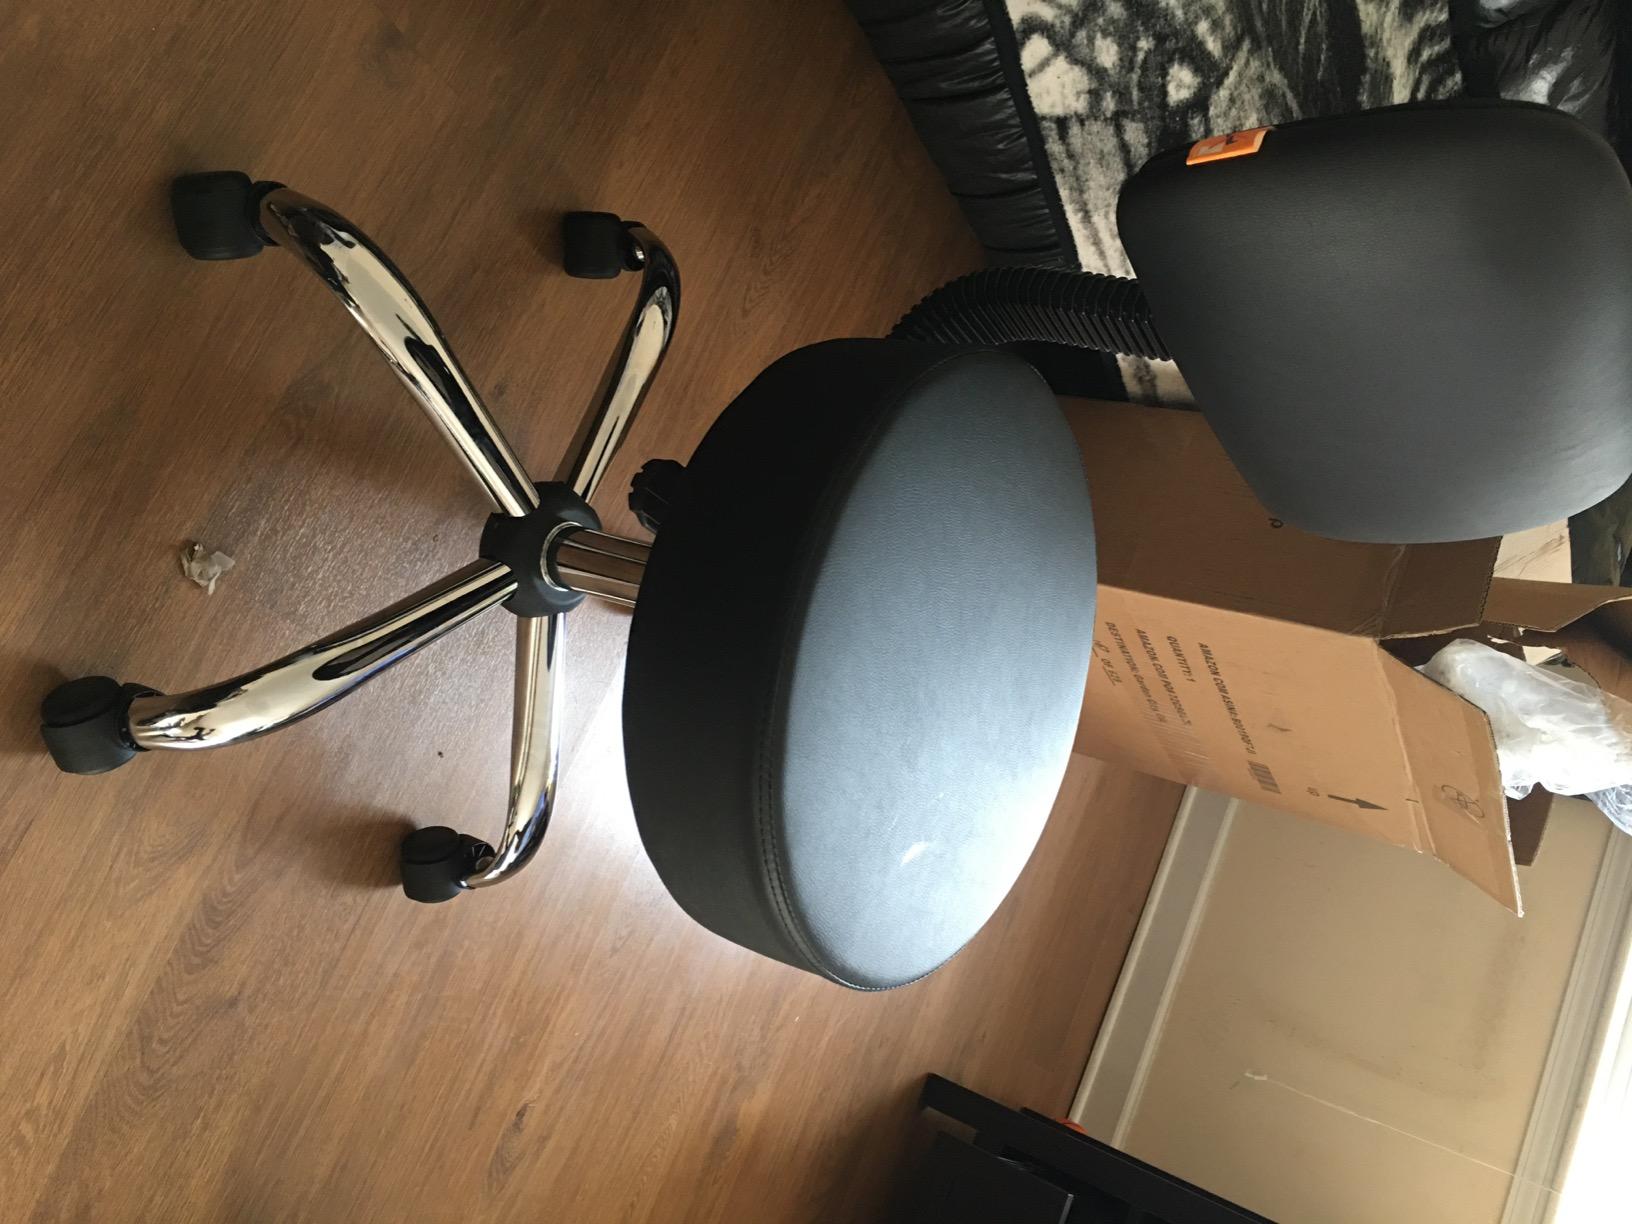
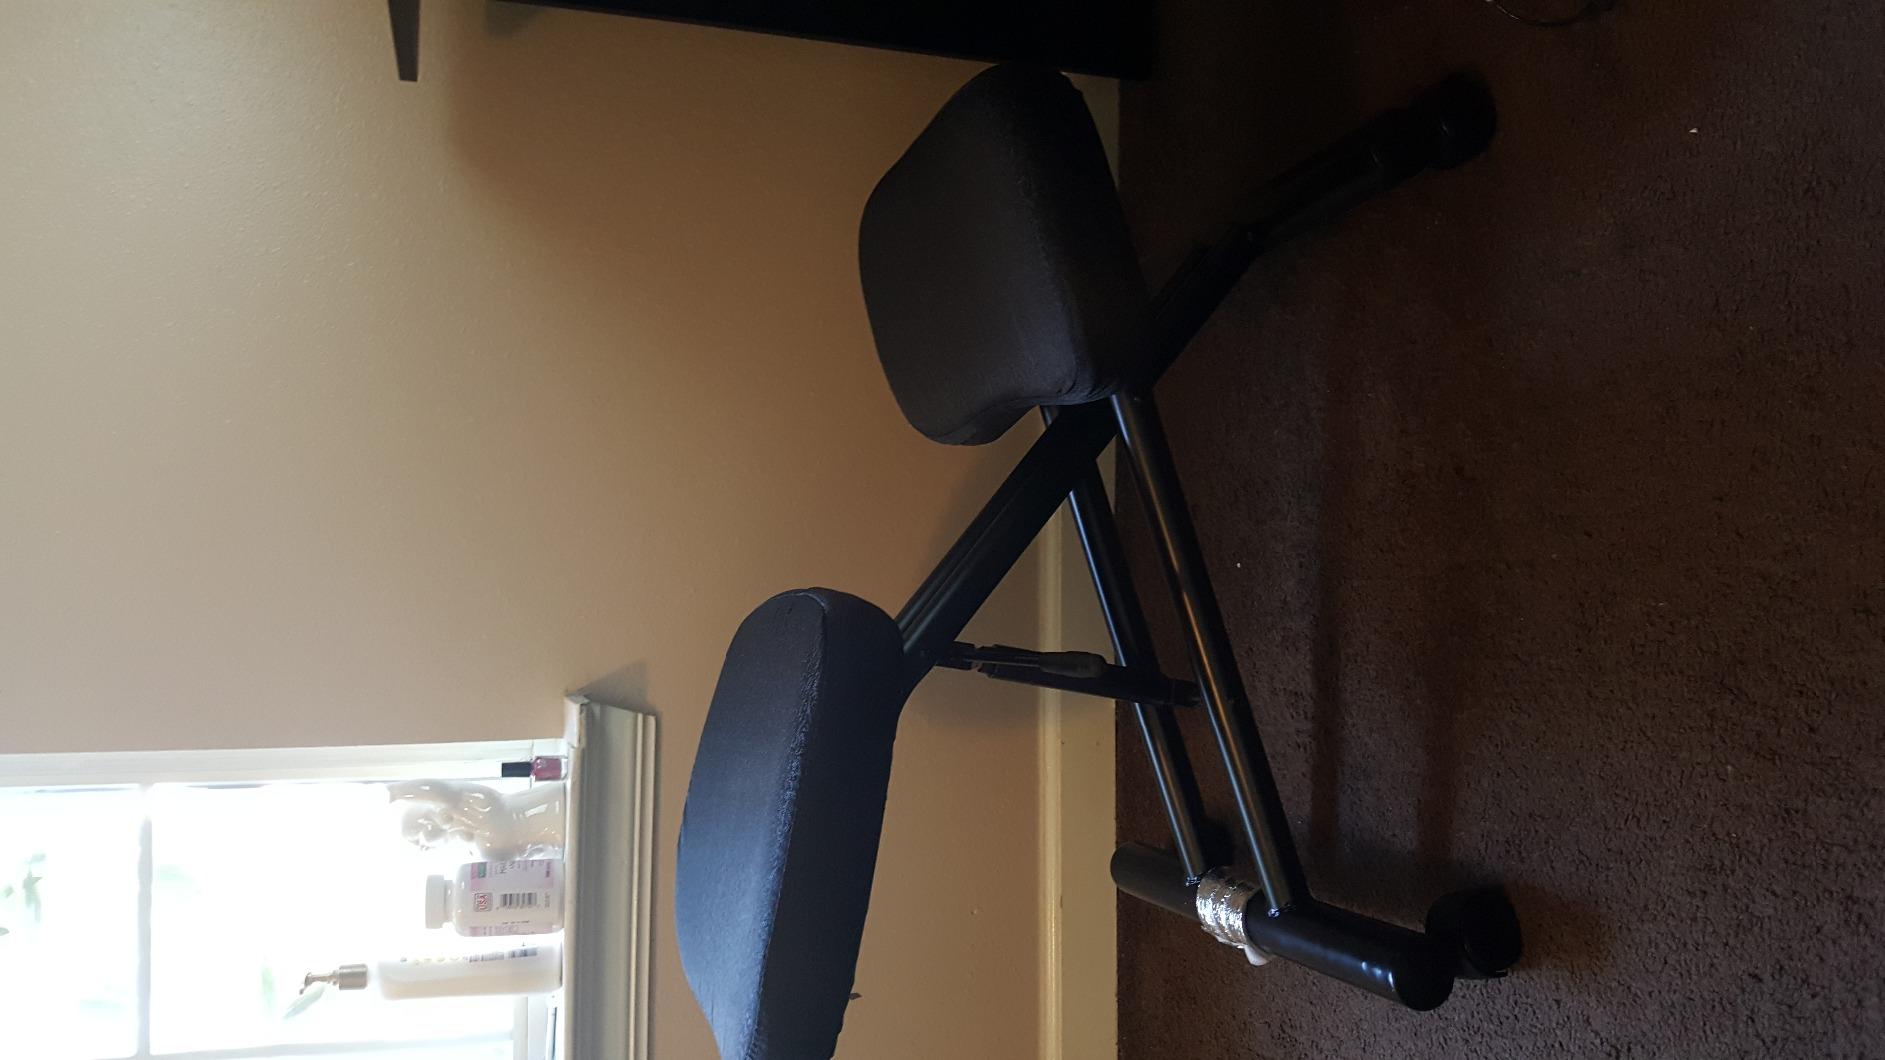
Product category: stool
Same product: no